History of Atalanta BC

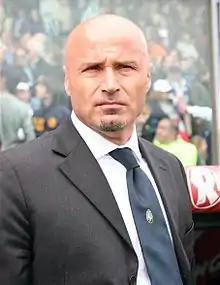
Stefano Colantuono as Atalanta coach in 2007

The next few years saw Atalanta achieve two mid-table finishes in Serie A. In the 1995–96 season, Christian Vieri (who would be sold to Juventus after this season) led the attack; the club reached its third Coppa Italia final that season, though lost against Fiorentina (3–0 over two legs). Future Champions League and 2006 World Cup winner Filippo Inzaghi led the attack during the 1996–97 campaign: Inzaghi scored 24 goals for Atalanta that season, finishing as the "Capocannoniere" (league top scorer). He remains the only Atalanta player to win "Capocannoniere", and despite moving to the likes of Juventus and later Milan after that season, did not enjoy such a prolific season again in Serie A. The 1996–97 season was however marred by another major loss: in February 1997, 22-year-old forward Federico Pisani died in a car accident. The club retired his shirt number (14) and nicknamed the "Curva Nord" of the Bergamo stadium"—"the one typically occupied by the Atalanta ultras—the "Curva Pisani" in his honor.